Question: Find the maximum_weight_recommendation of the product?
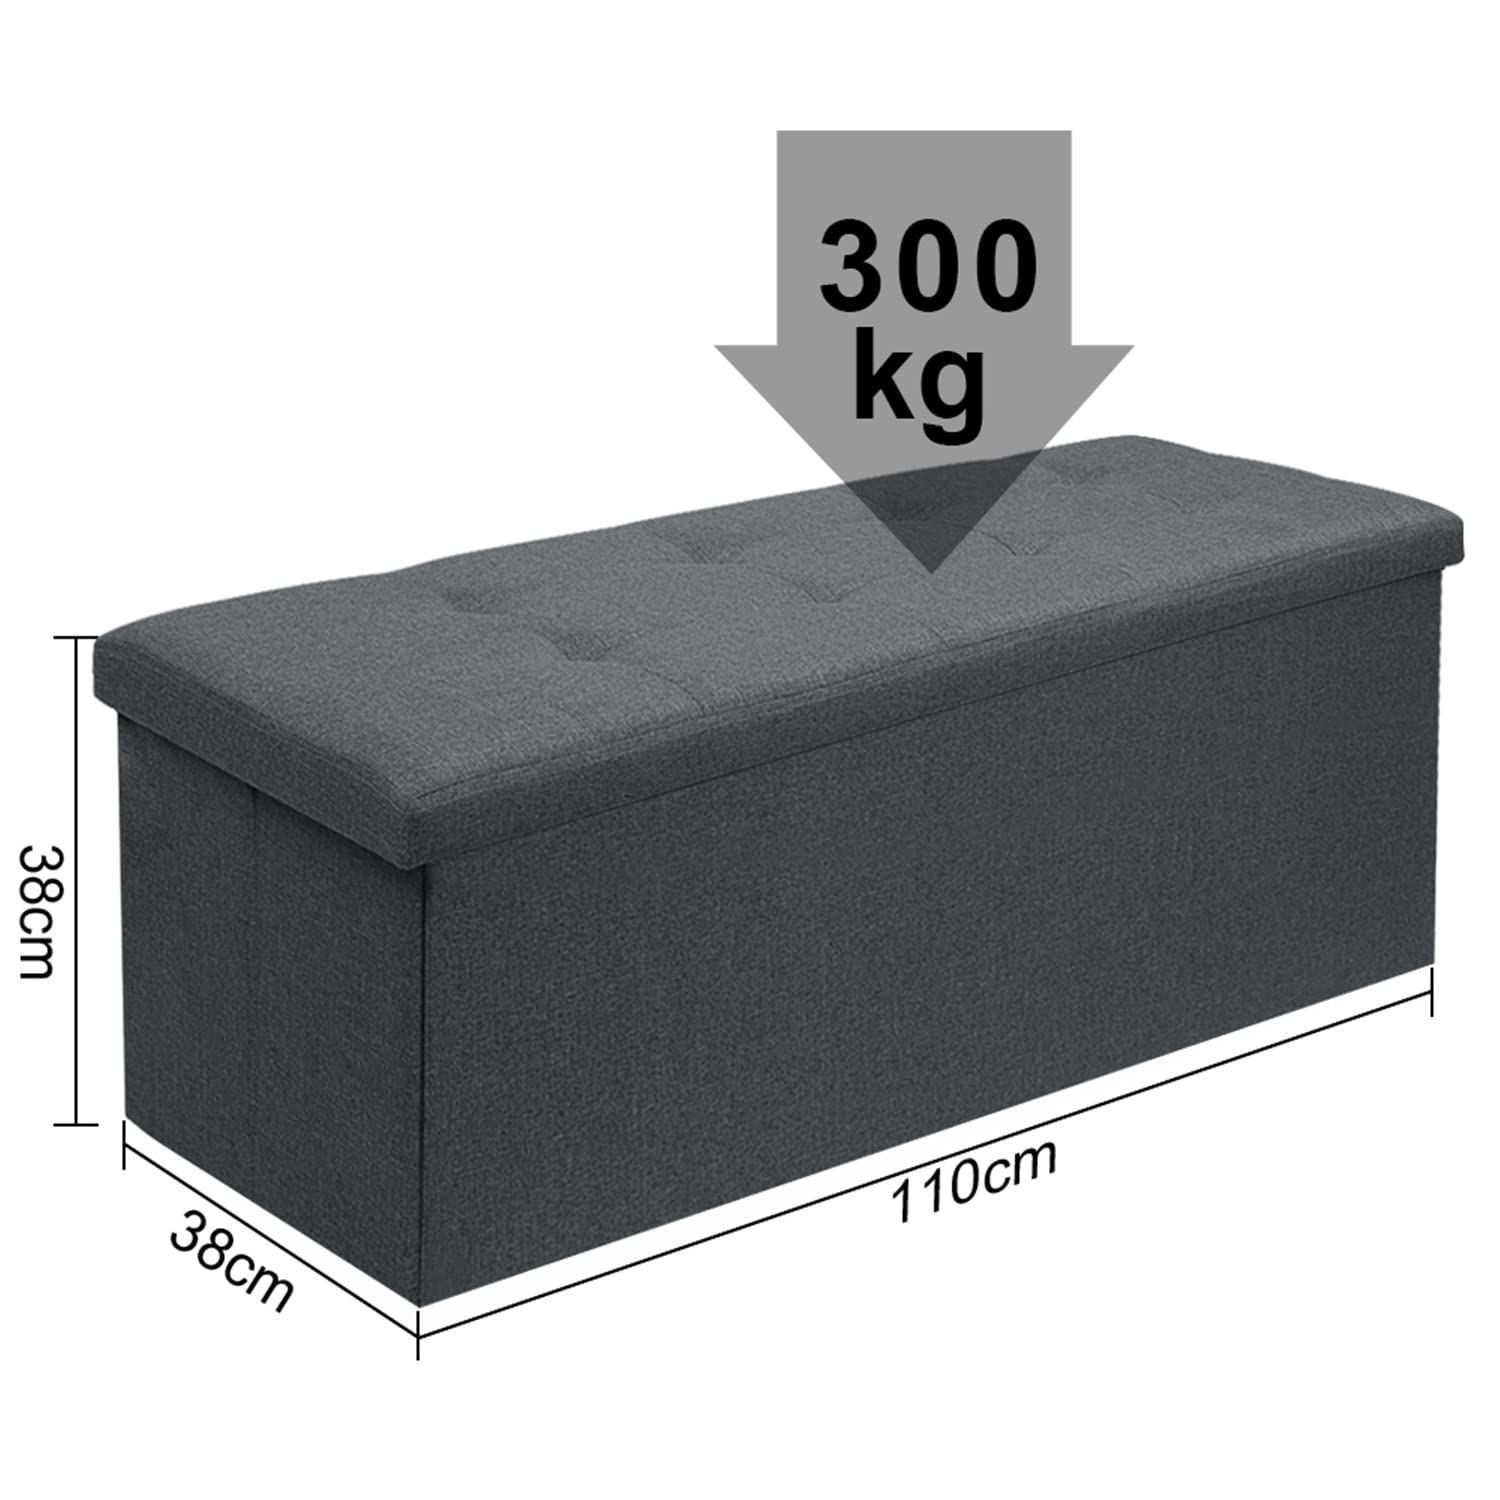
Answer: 300 kilogram